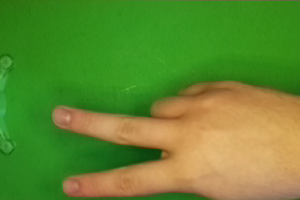
Label: scissors